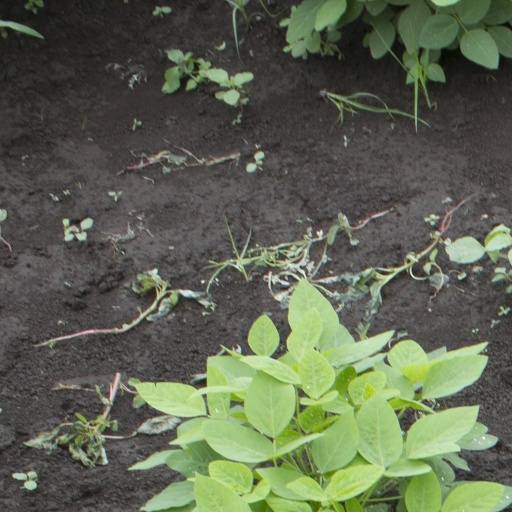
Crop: soybean